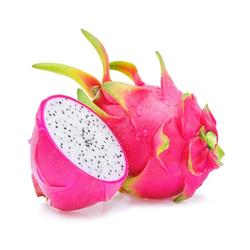
Label: Dragonfruit